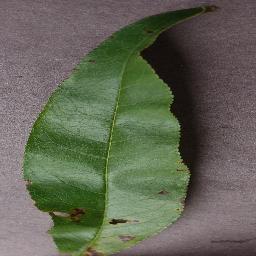
Label: Peach___Bacterial_spot